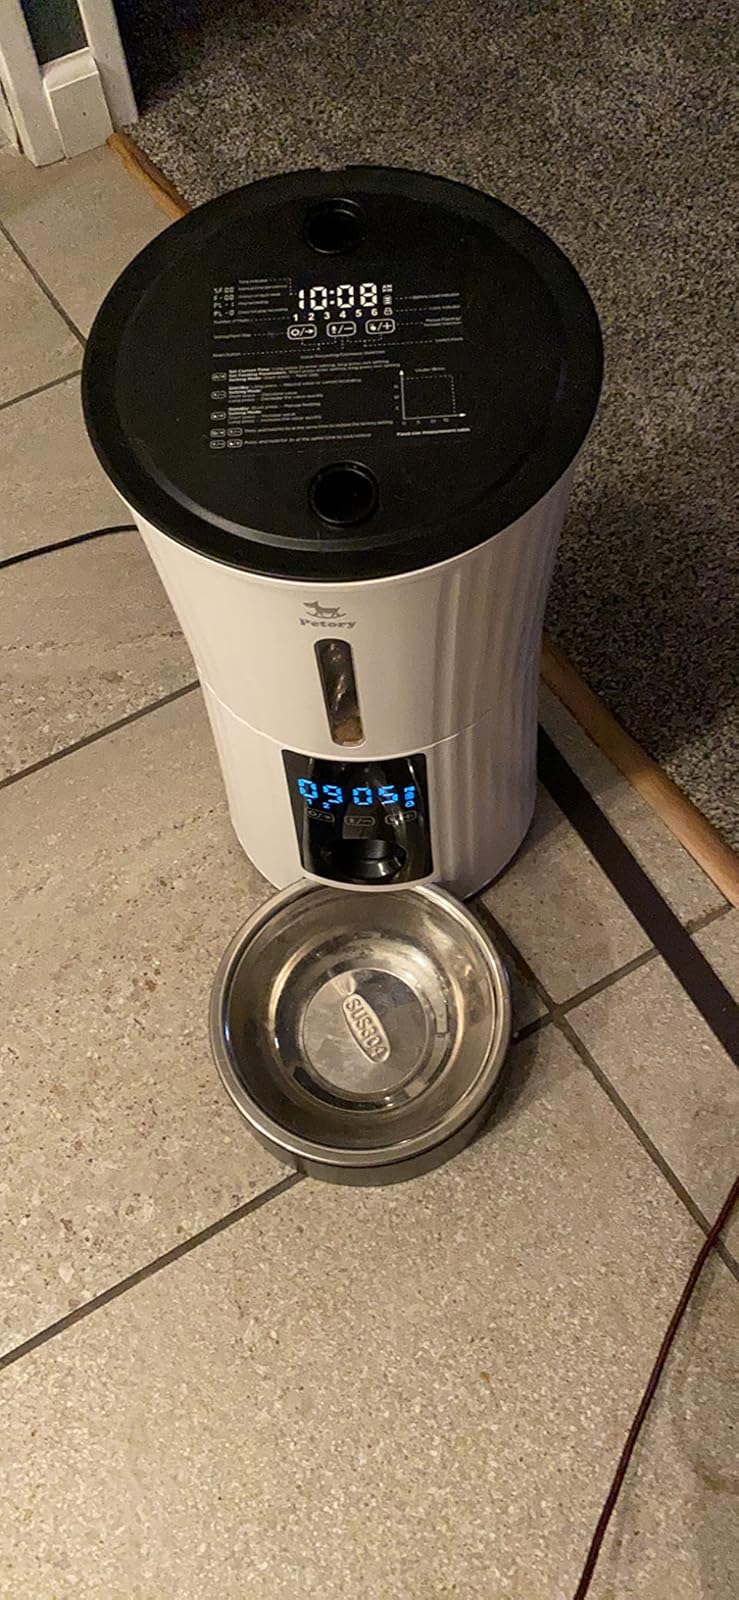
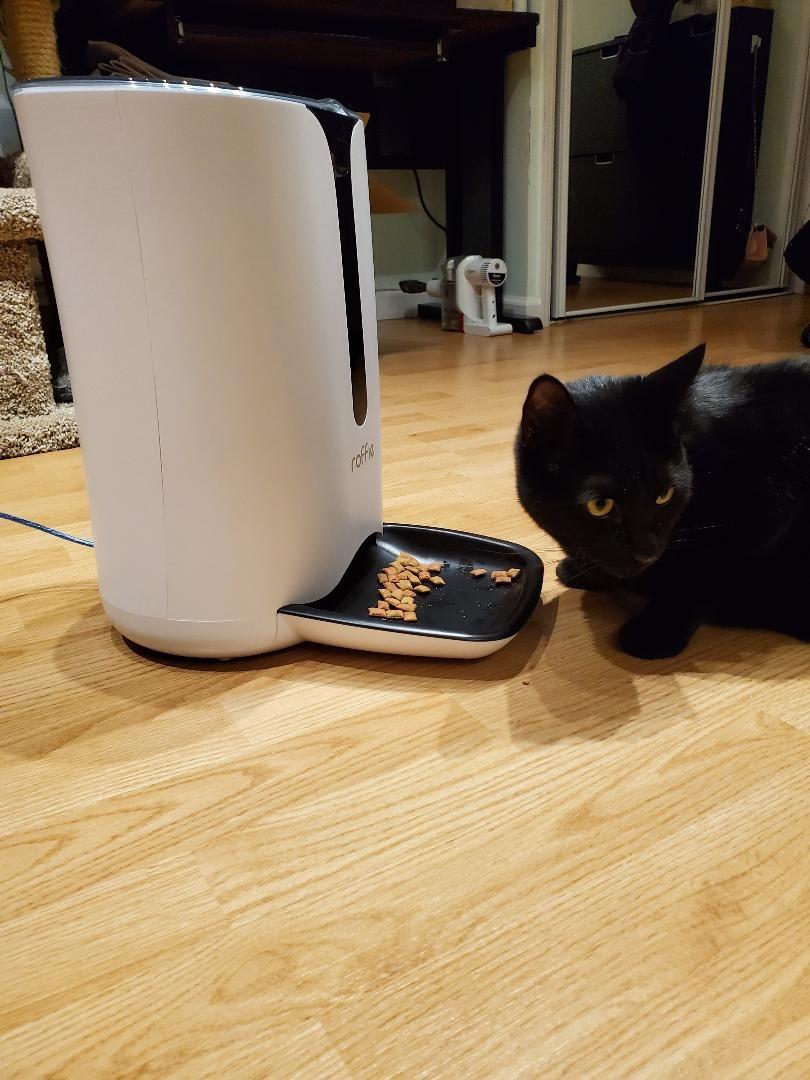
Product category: items_feeder
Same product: no